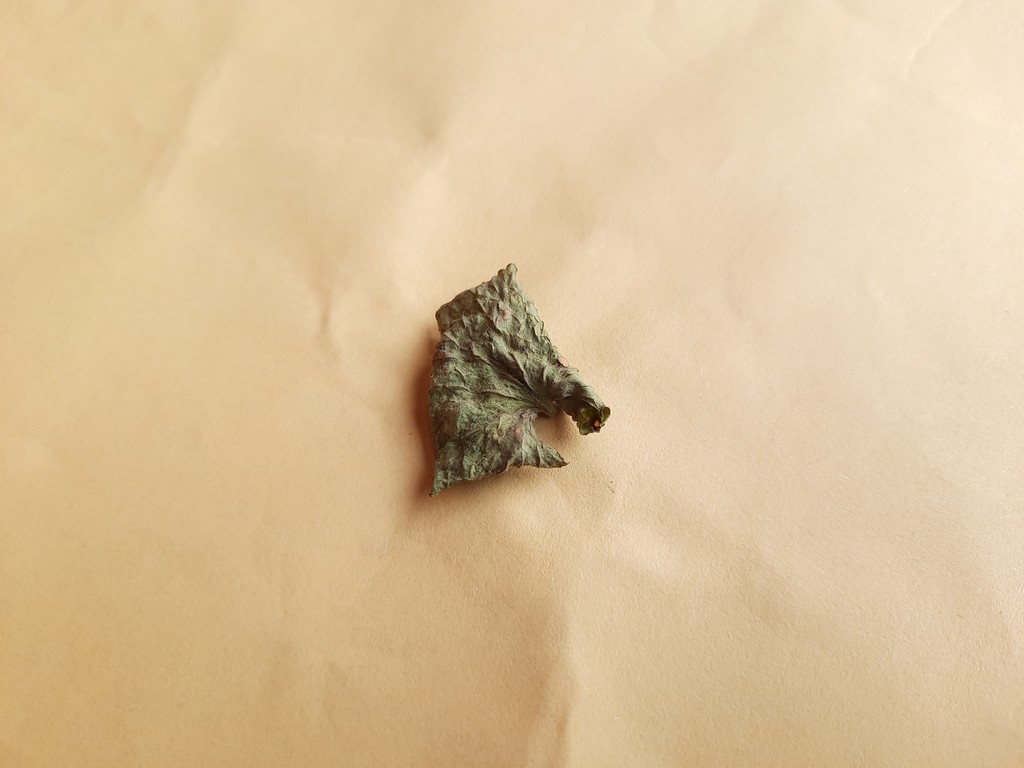
Label: Dried